Quran oath controversy of the 110th United States Congress

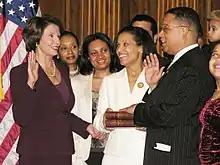
Ellison's photo-op reenactment of his swearing in ceremony with Thomas Jefferson's Qur'an

In mid-November 2006, it was reported that Keith Ellison, the first Muslim ever elected to the United States Congress, would take his oath of office (as a representative for Minnesota's 5th congressional district) with his hand on the Qur'an. In reaction to the news, right-wing media pundit Dennis Prager criticized the decision in his November 28, 2006, column titled "America, not Keith Ellison, decides what book a Congressman takes his oath on", saying, "What Ellison and his Muslim and leftist supporters are saying is that it is of no consequence what America holds as its holiest book; all that matters is what any individual holds to be his holiest book."